Crisis of the Piast dynasty

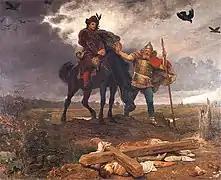
Return of Casimir I the Restorer to Poland

Mieszko's escape and imprisonment effectively marked the end of the conflict and the defeat of Poland. The invaders installed Bezprym, who was favorable to them, on the Polish throne, and immediately returned the royal crown to Conrad II, which meant the marginalization of the Piast state back to the role of a duchy, and the status of the kingdom would only be restored almost half a century later by Mieszko II's grandson Bolesław the Bold.